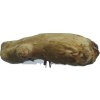
Label: ginger